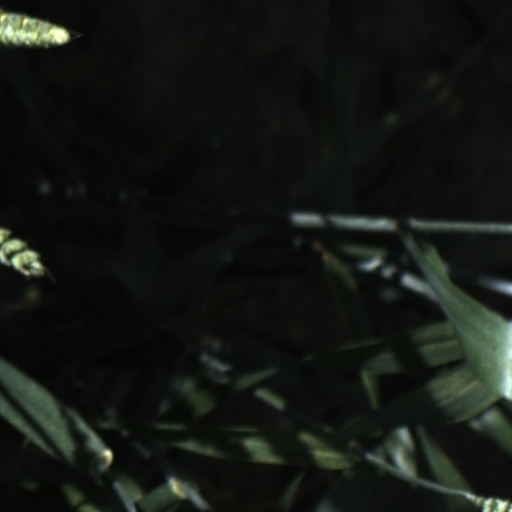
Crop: wheat